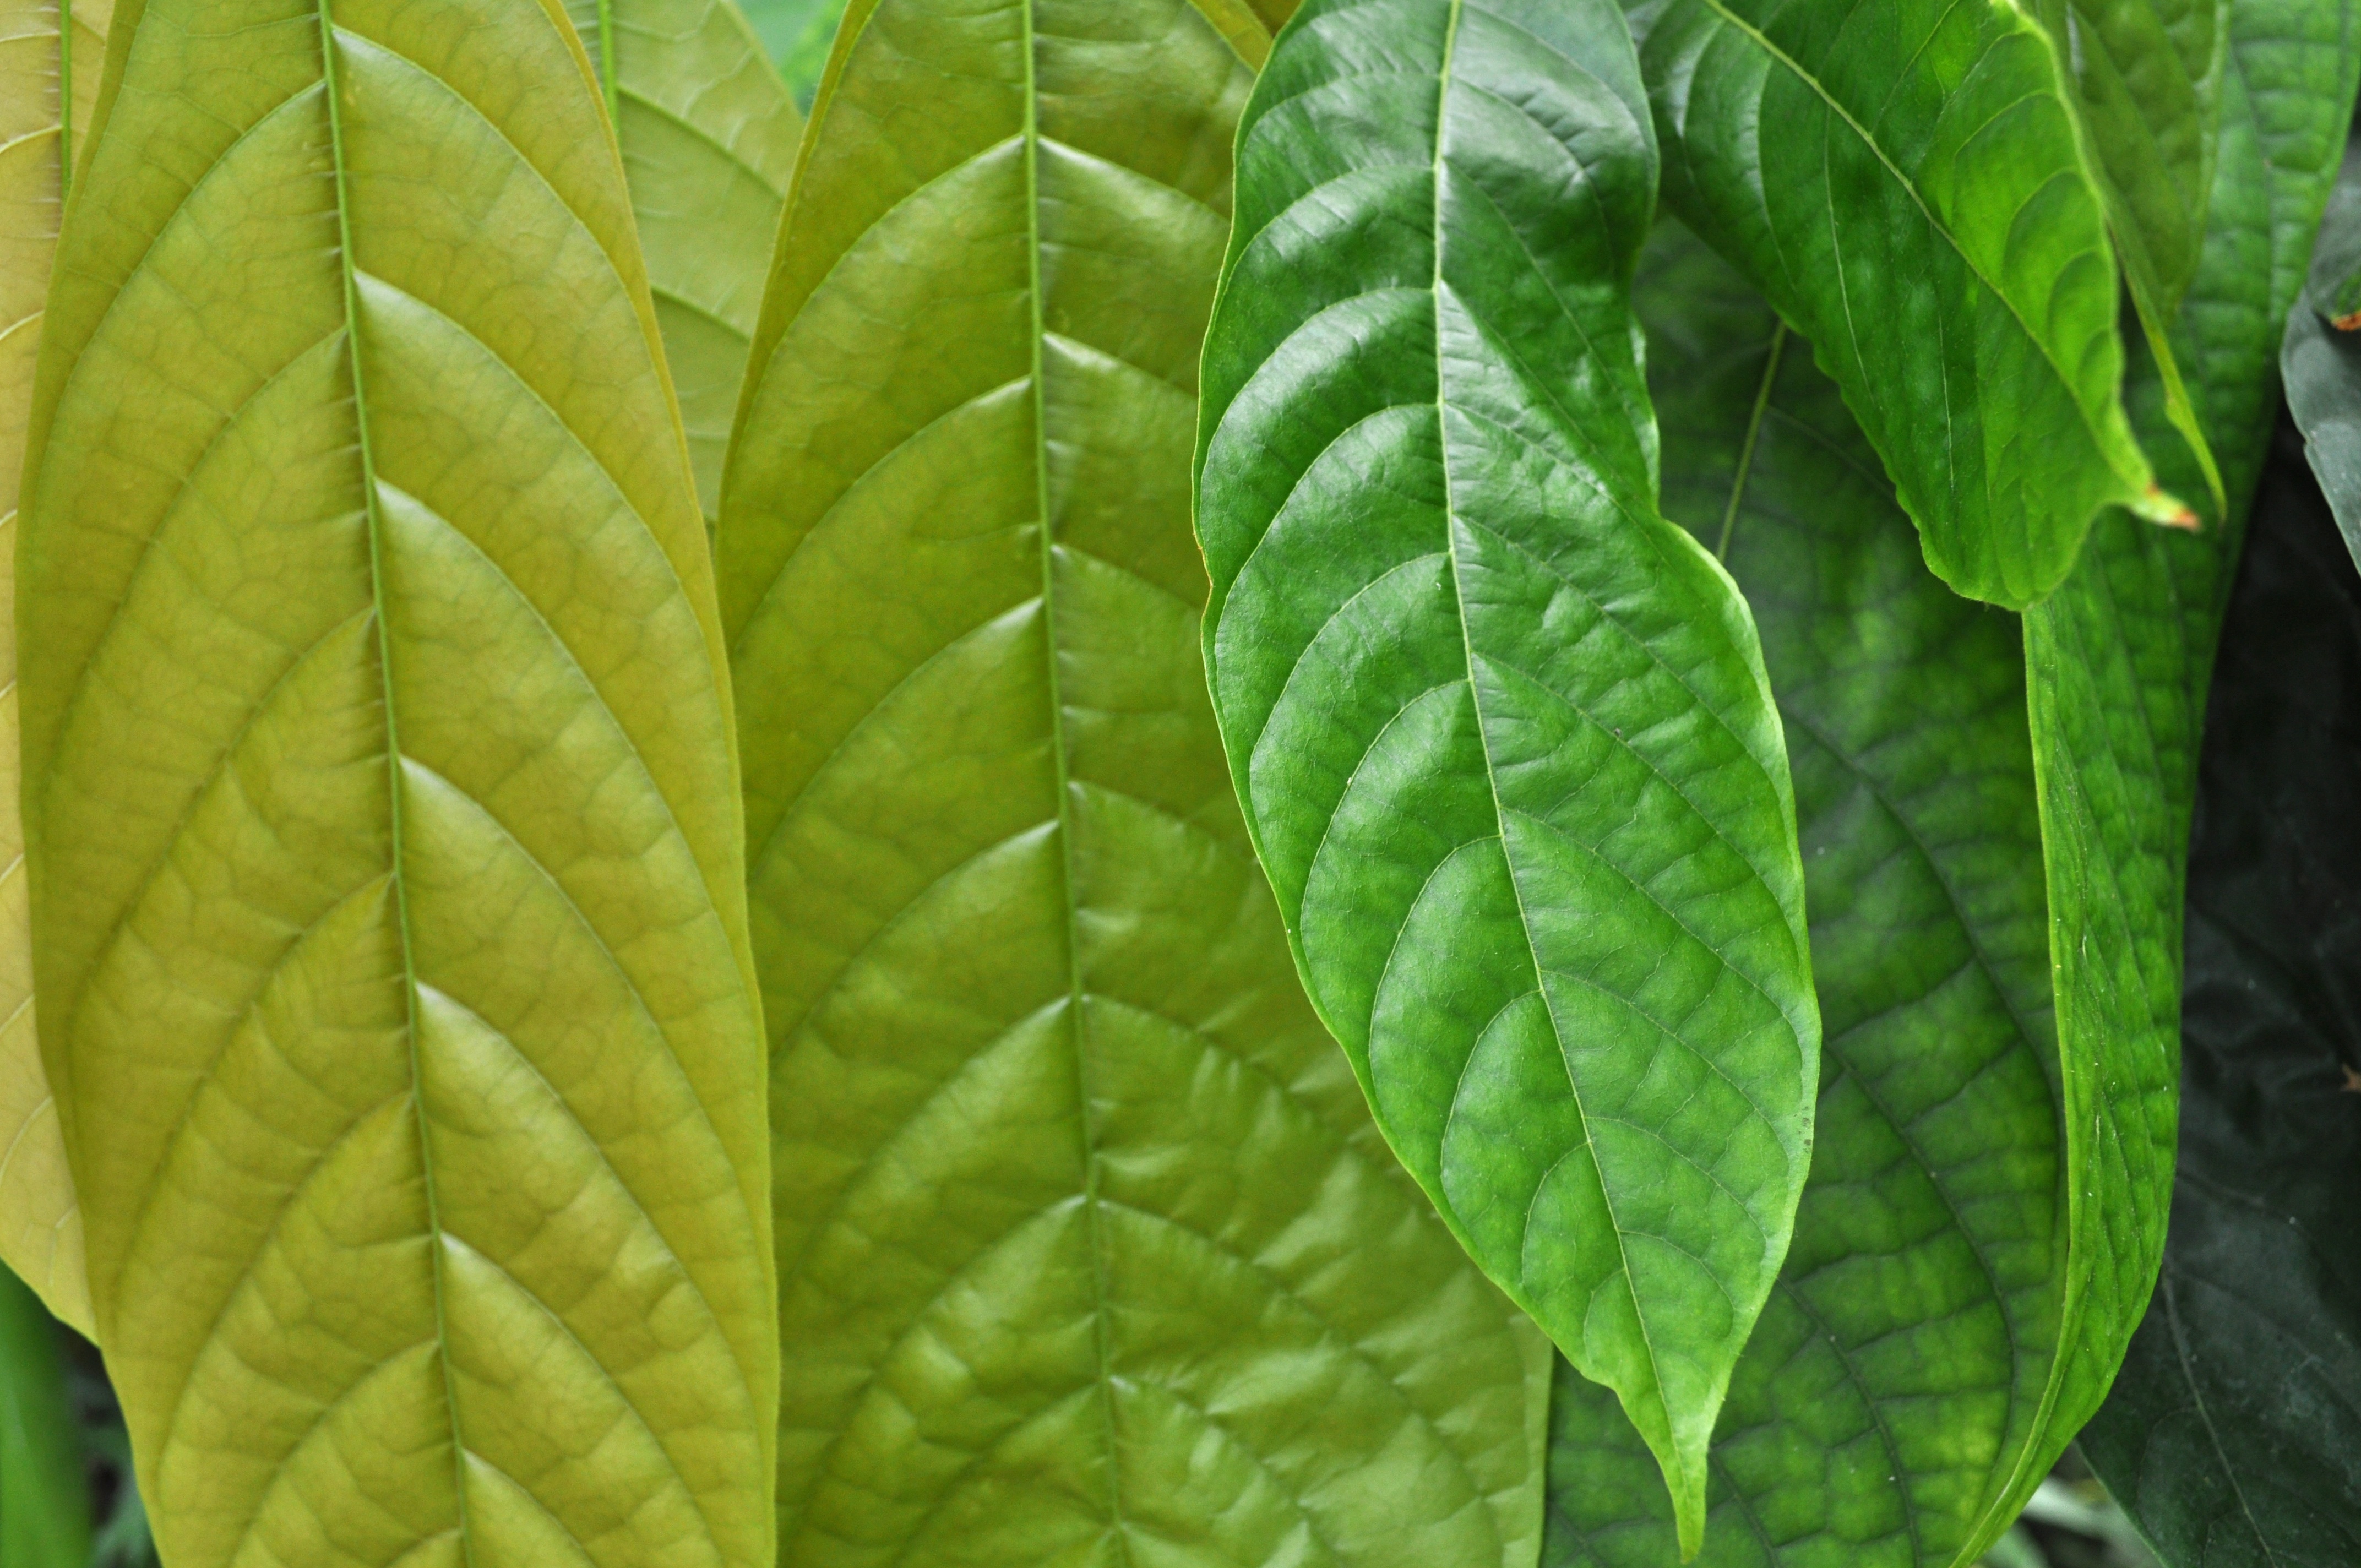
tree, nature, plant, fruit, leaf, flower, food, green, produce, vegetable, botany, garden, flora, shrub, bright, flowering plant, land plant